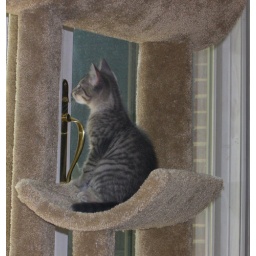
Chance sitting in the cat tree looking out the window.